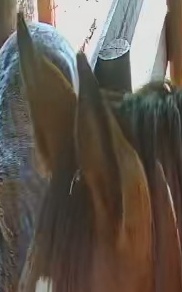
Face region: ears (position_of_ears)
Pain indicator: not_present